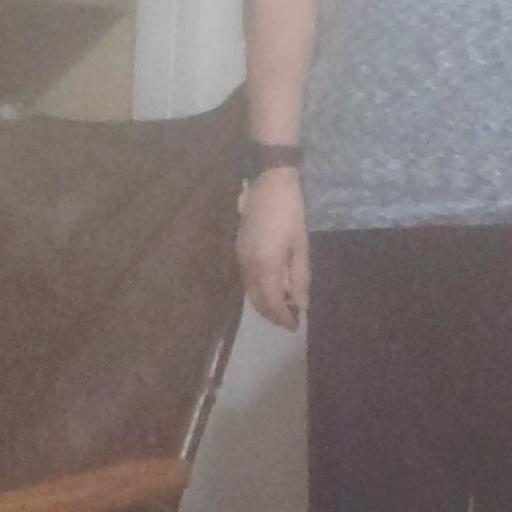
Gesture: no_gesture